Noctuidae

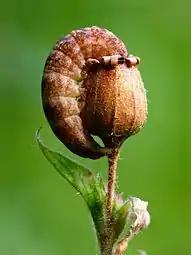

Members of Noctuidae, like other butterflies and moths, perform an important role in plant pollination. Some species have developed a stronger connection with their host plants. For example, the lychnis moth ("Hadena bicruris") has a strange mutualistic relationship with pink plants or carnation plants (Caryophyllaceae), in that larvae feed on the plant while the adults pollinate the flowers.